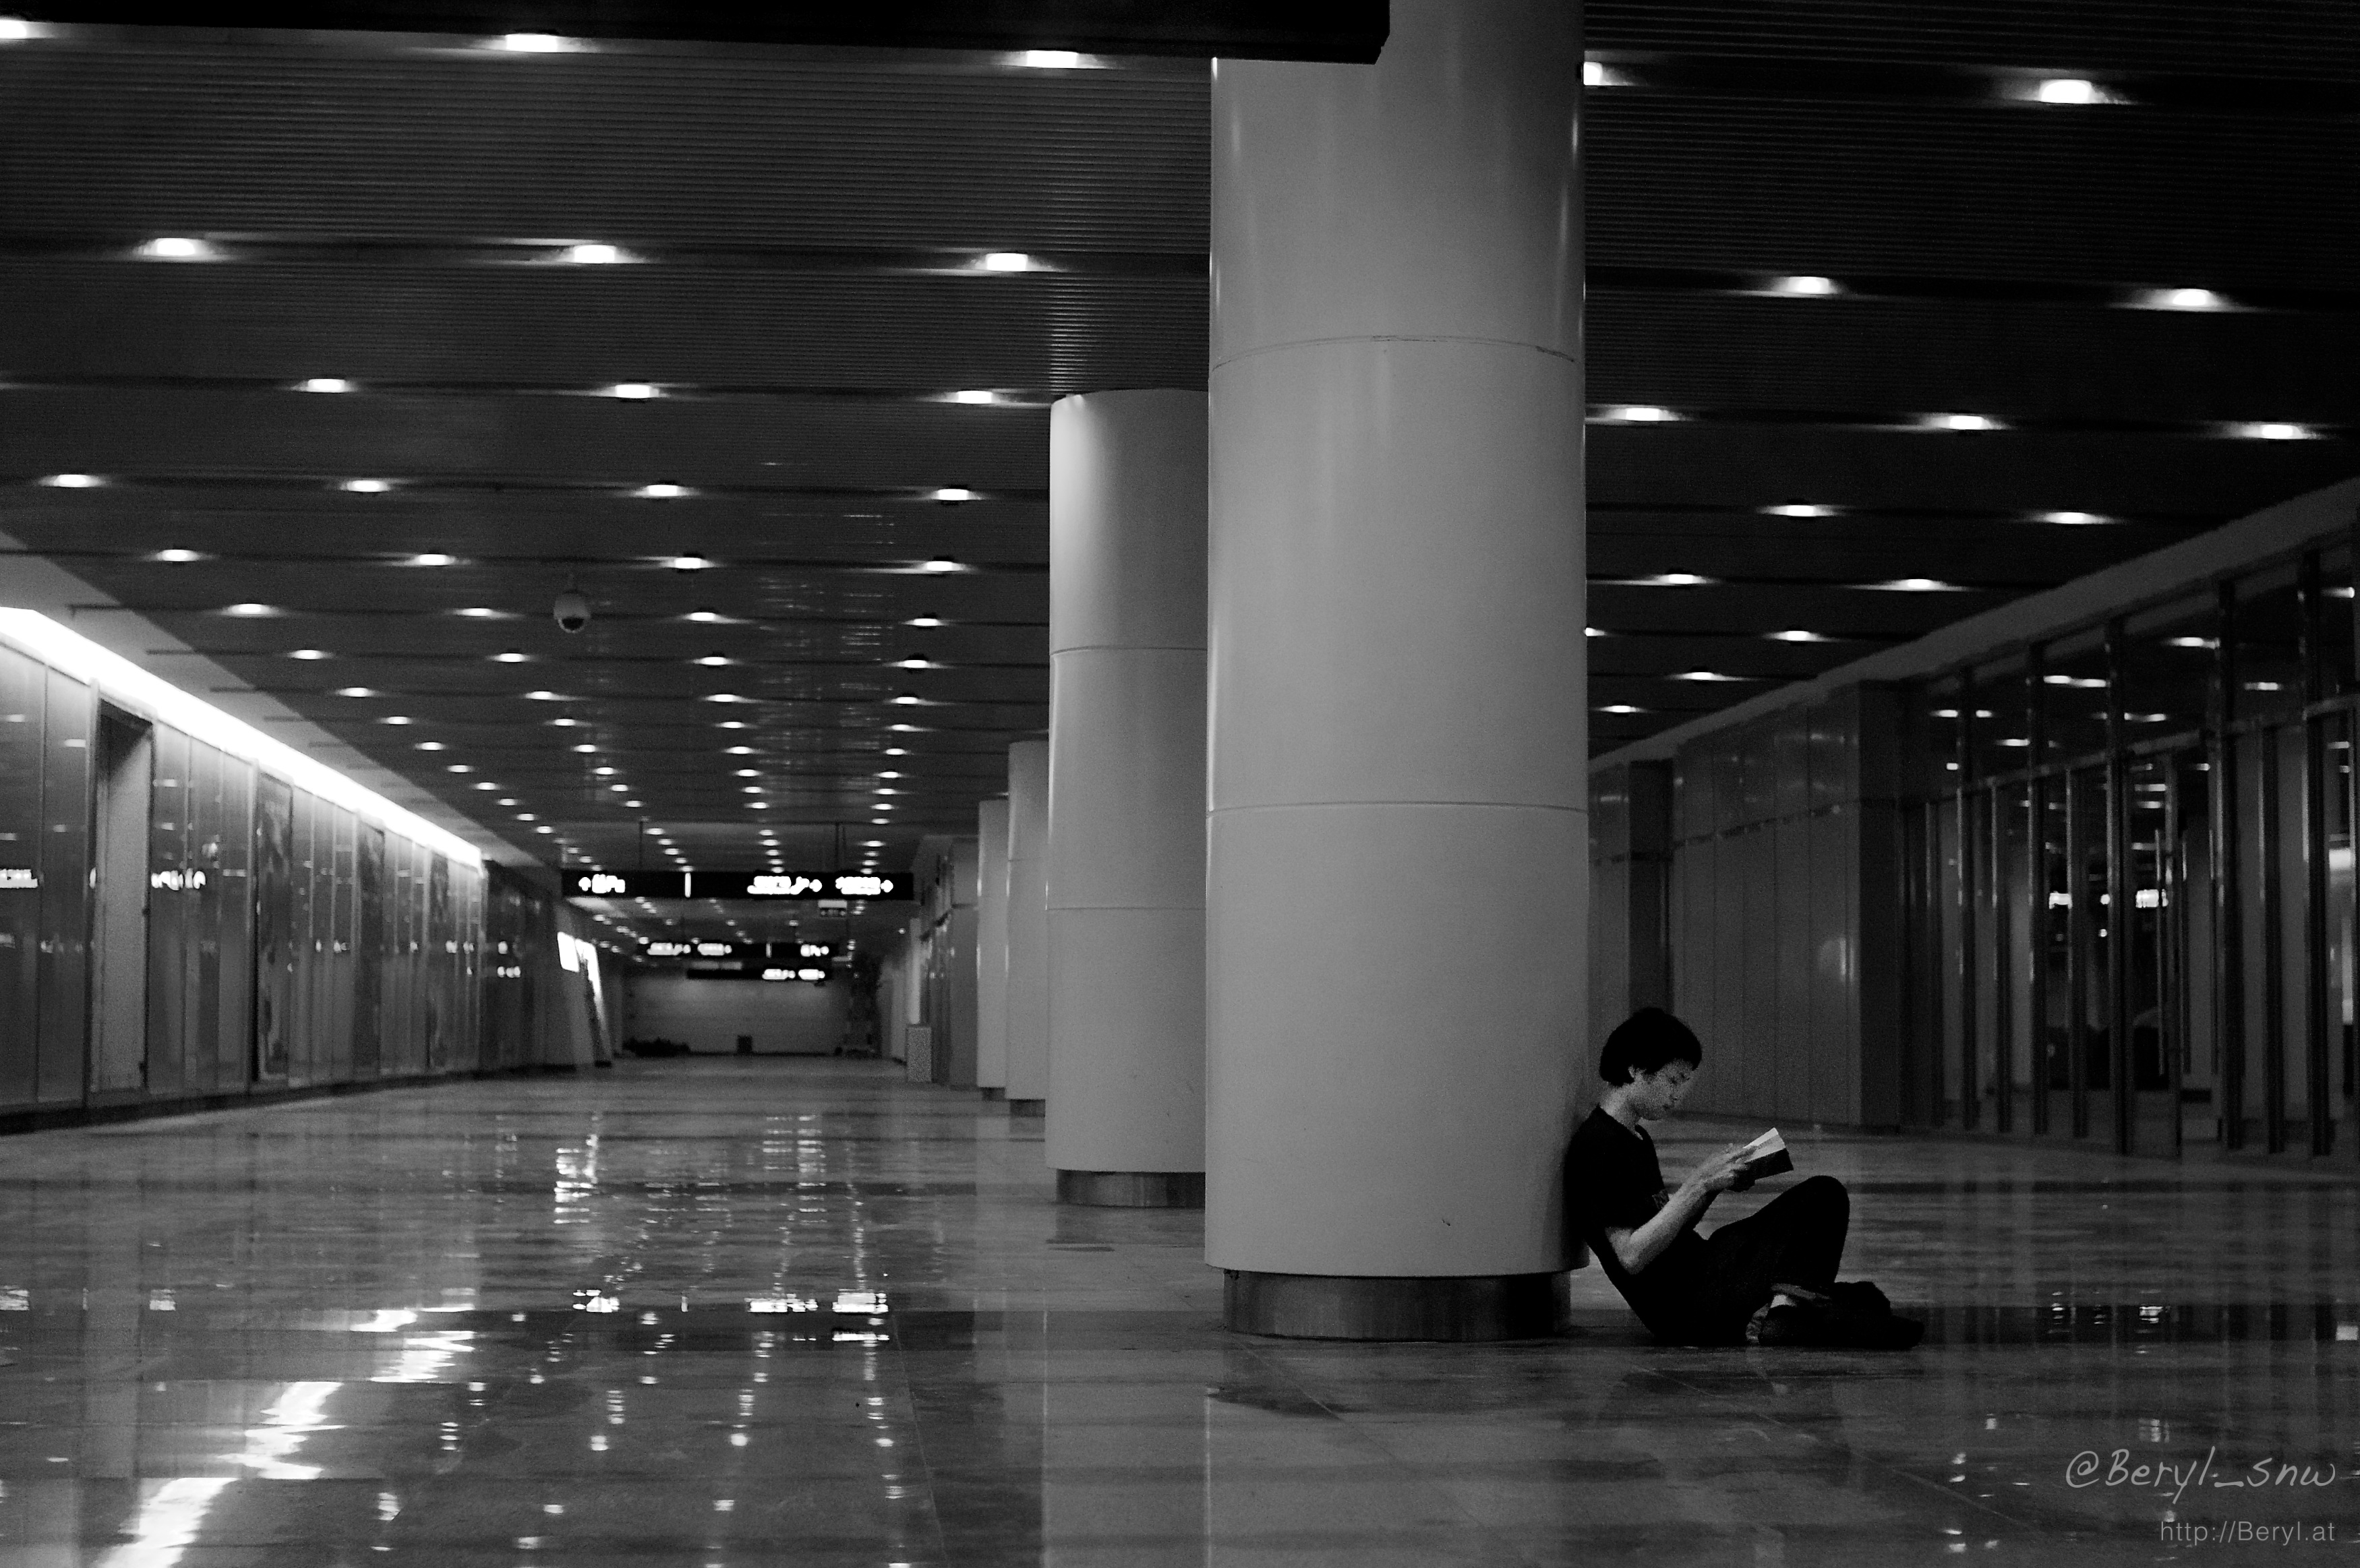
light, black and white, architecture, structure, people, white, street, night, tunnel, reading, evening, darkness, nikon, black, monochrome, lighting, public transport, interior design, bw, blackandwhite, candid, design, books, symmetry, canton, sony, dramatic, nikkor, documentary, mirrorless, shape, guangzhou, snap, adapter, nex, lensswap, nex6, ai35mmf2, afterdark, monochrome photography